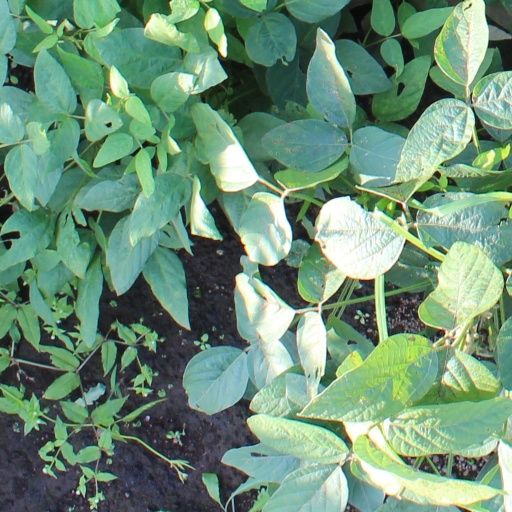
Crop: soybean